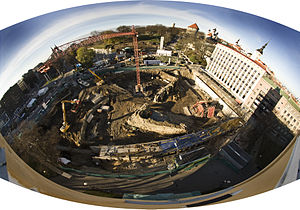
Tallinn / Historie / Estlands selvstændighed i 1991
Arbejde med at genskabe Frihedspladsen i Talinn
Tallinn er hovedstad og største by i Estland. Den ligger på landets nordkyst ud til Den Finske Bugt i Harjumaa. Fra 1200-tallet og frem til 1918 var byen kendt som Reval. Tallinn kommune har et areal på 159,31 km². Der bor 434.562 indbyggere.